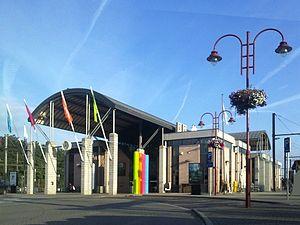
Gare d'Ottignies en Brabant Wallon - Vue extérieure en août 2011 - point de vue redressé
La gare d'Ottignies est une gare ferroviaire belge des lignes : 161, de Bruxelles-Nord à Namur ; 140, d'Ottignies à Marcinelle ; 139, de Louvain à Ottignies. Elle est située à Ottignies, section de la ville belge d'Ottignies-Louvain-la-Neuve dans la province du Brabant wallon en région wallonne.